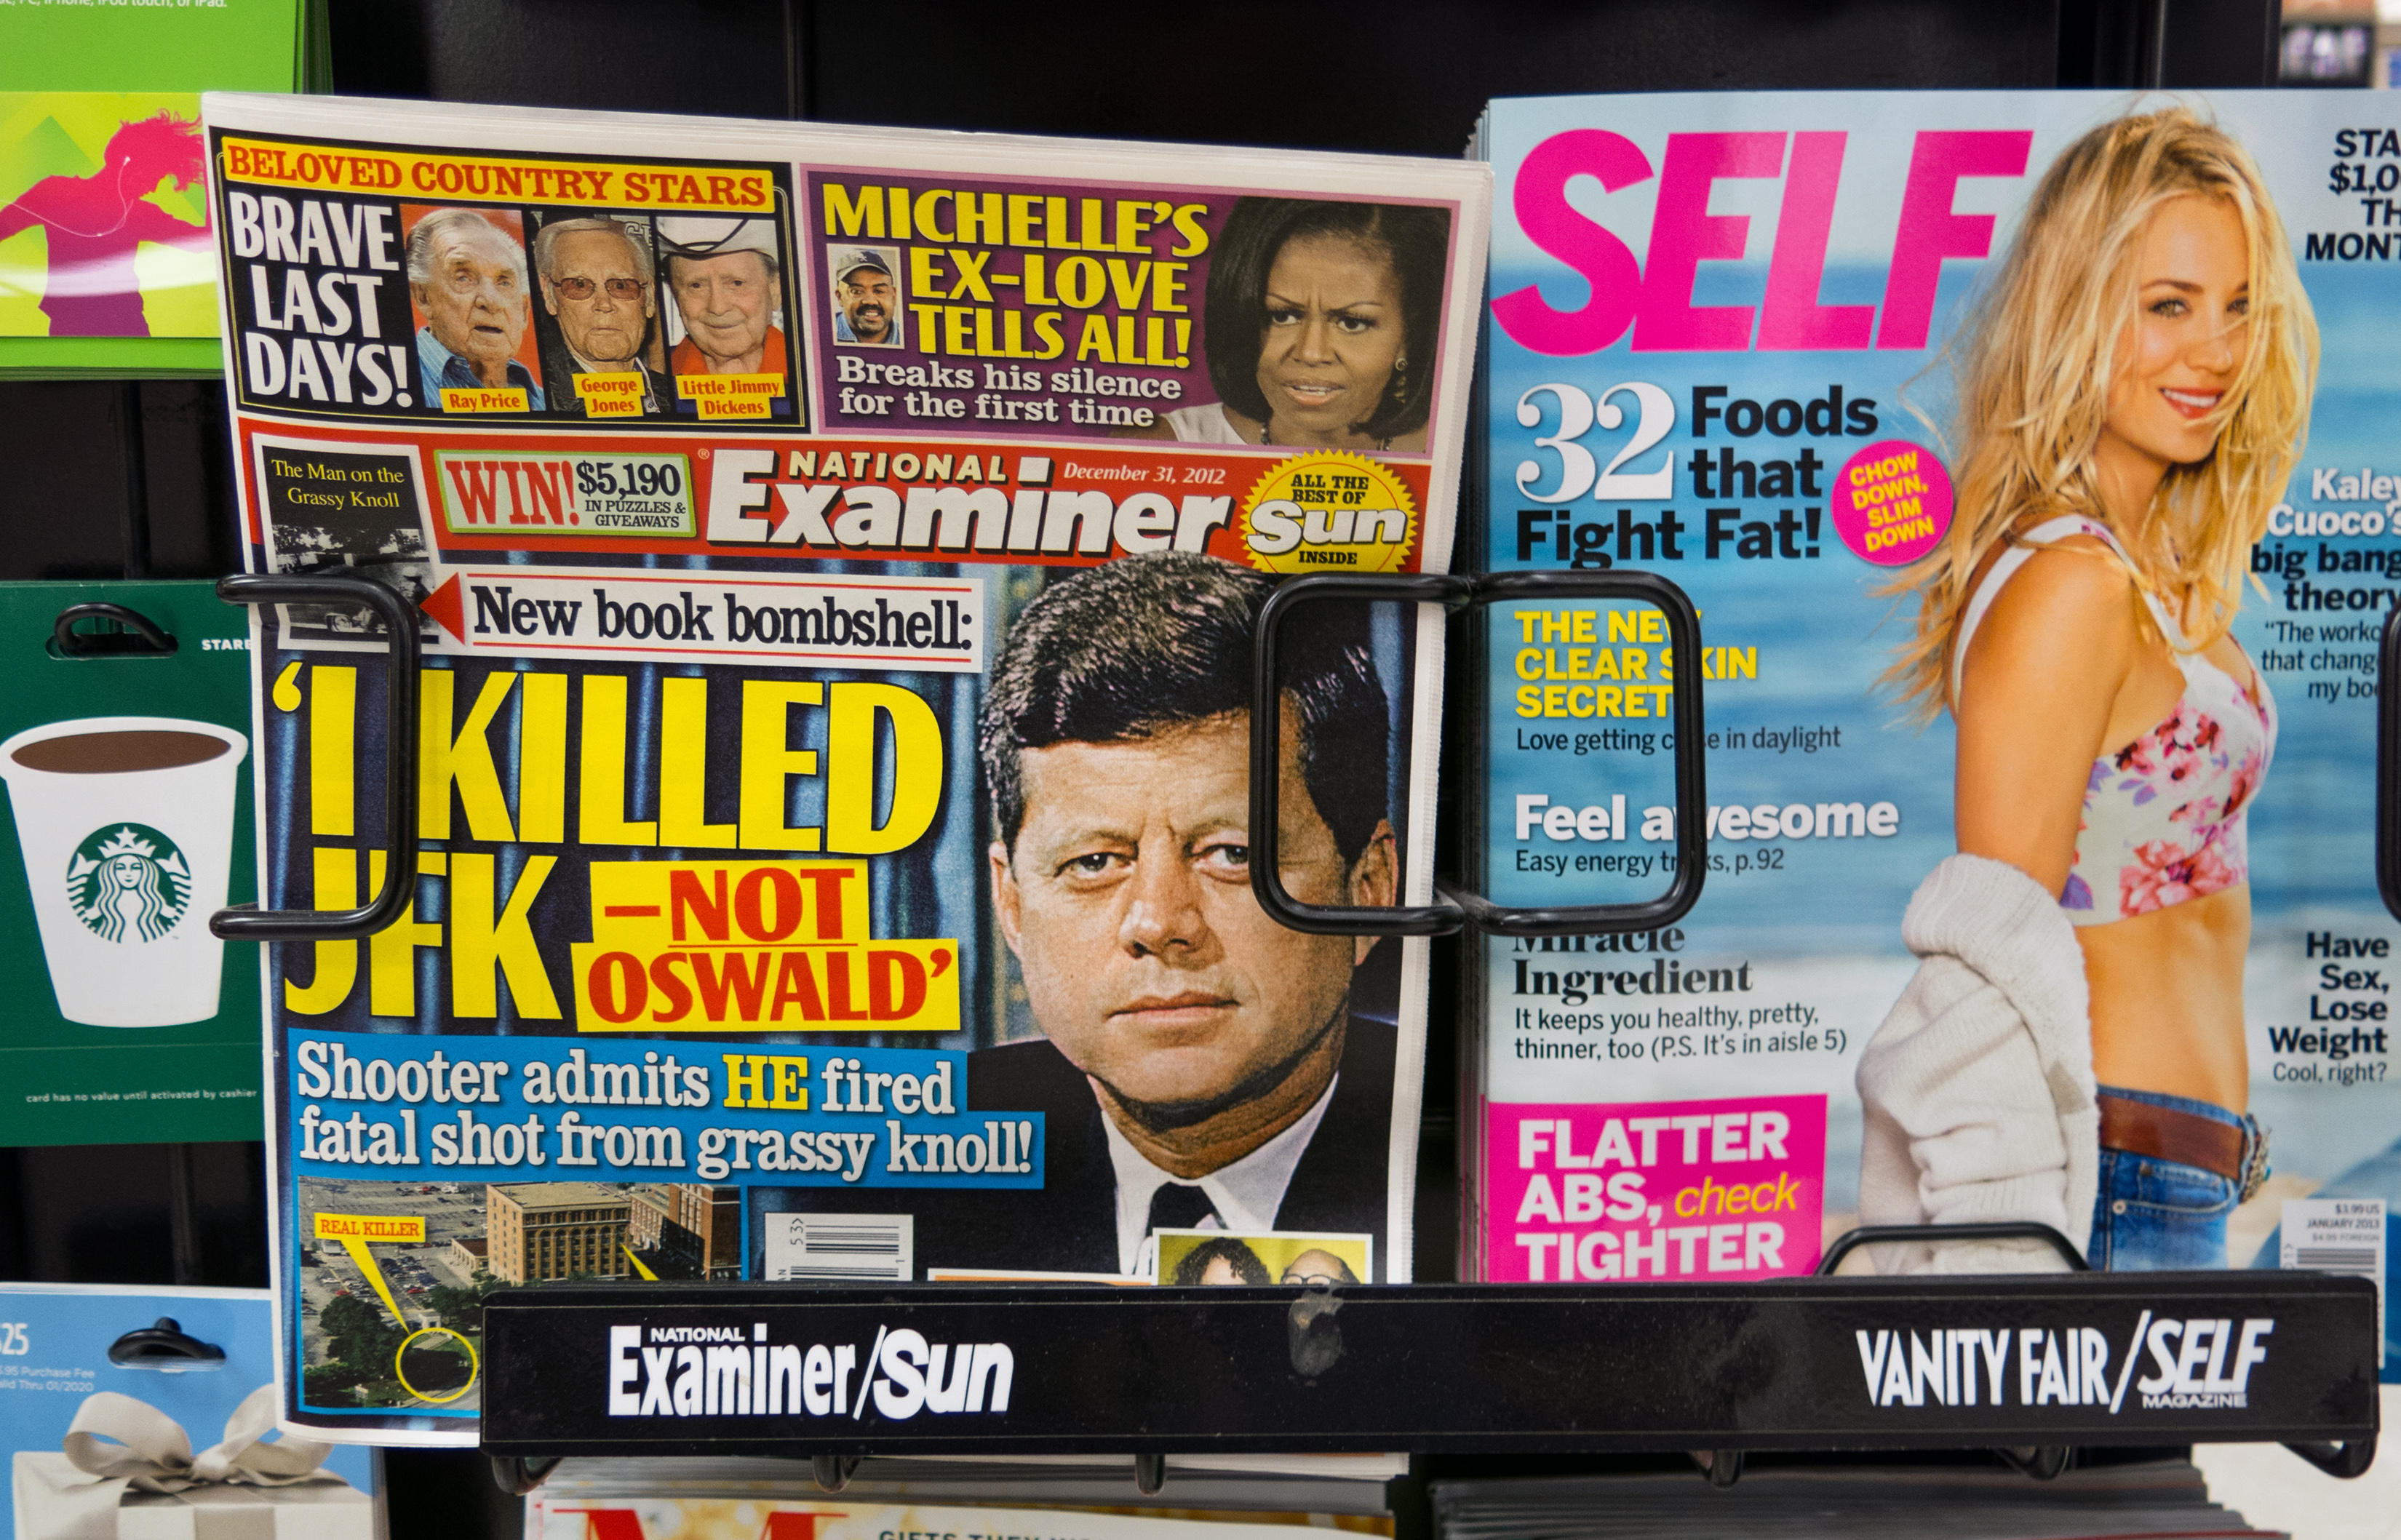
advertising, magazine, supermarket, poster, billboard, jfk, pointofsale, presidentkennedy